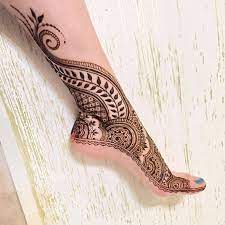
Nataal bii de benn soxna soo xam ne dafa xaw a nit ku weex la, dafa def fuddënu ñenn ñi di ko wax tatouage ci tànk bi. Maasàllaa rafet na.